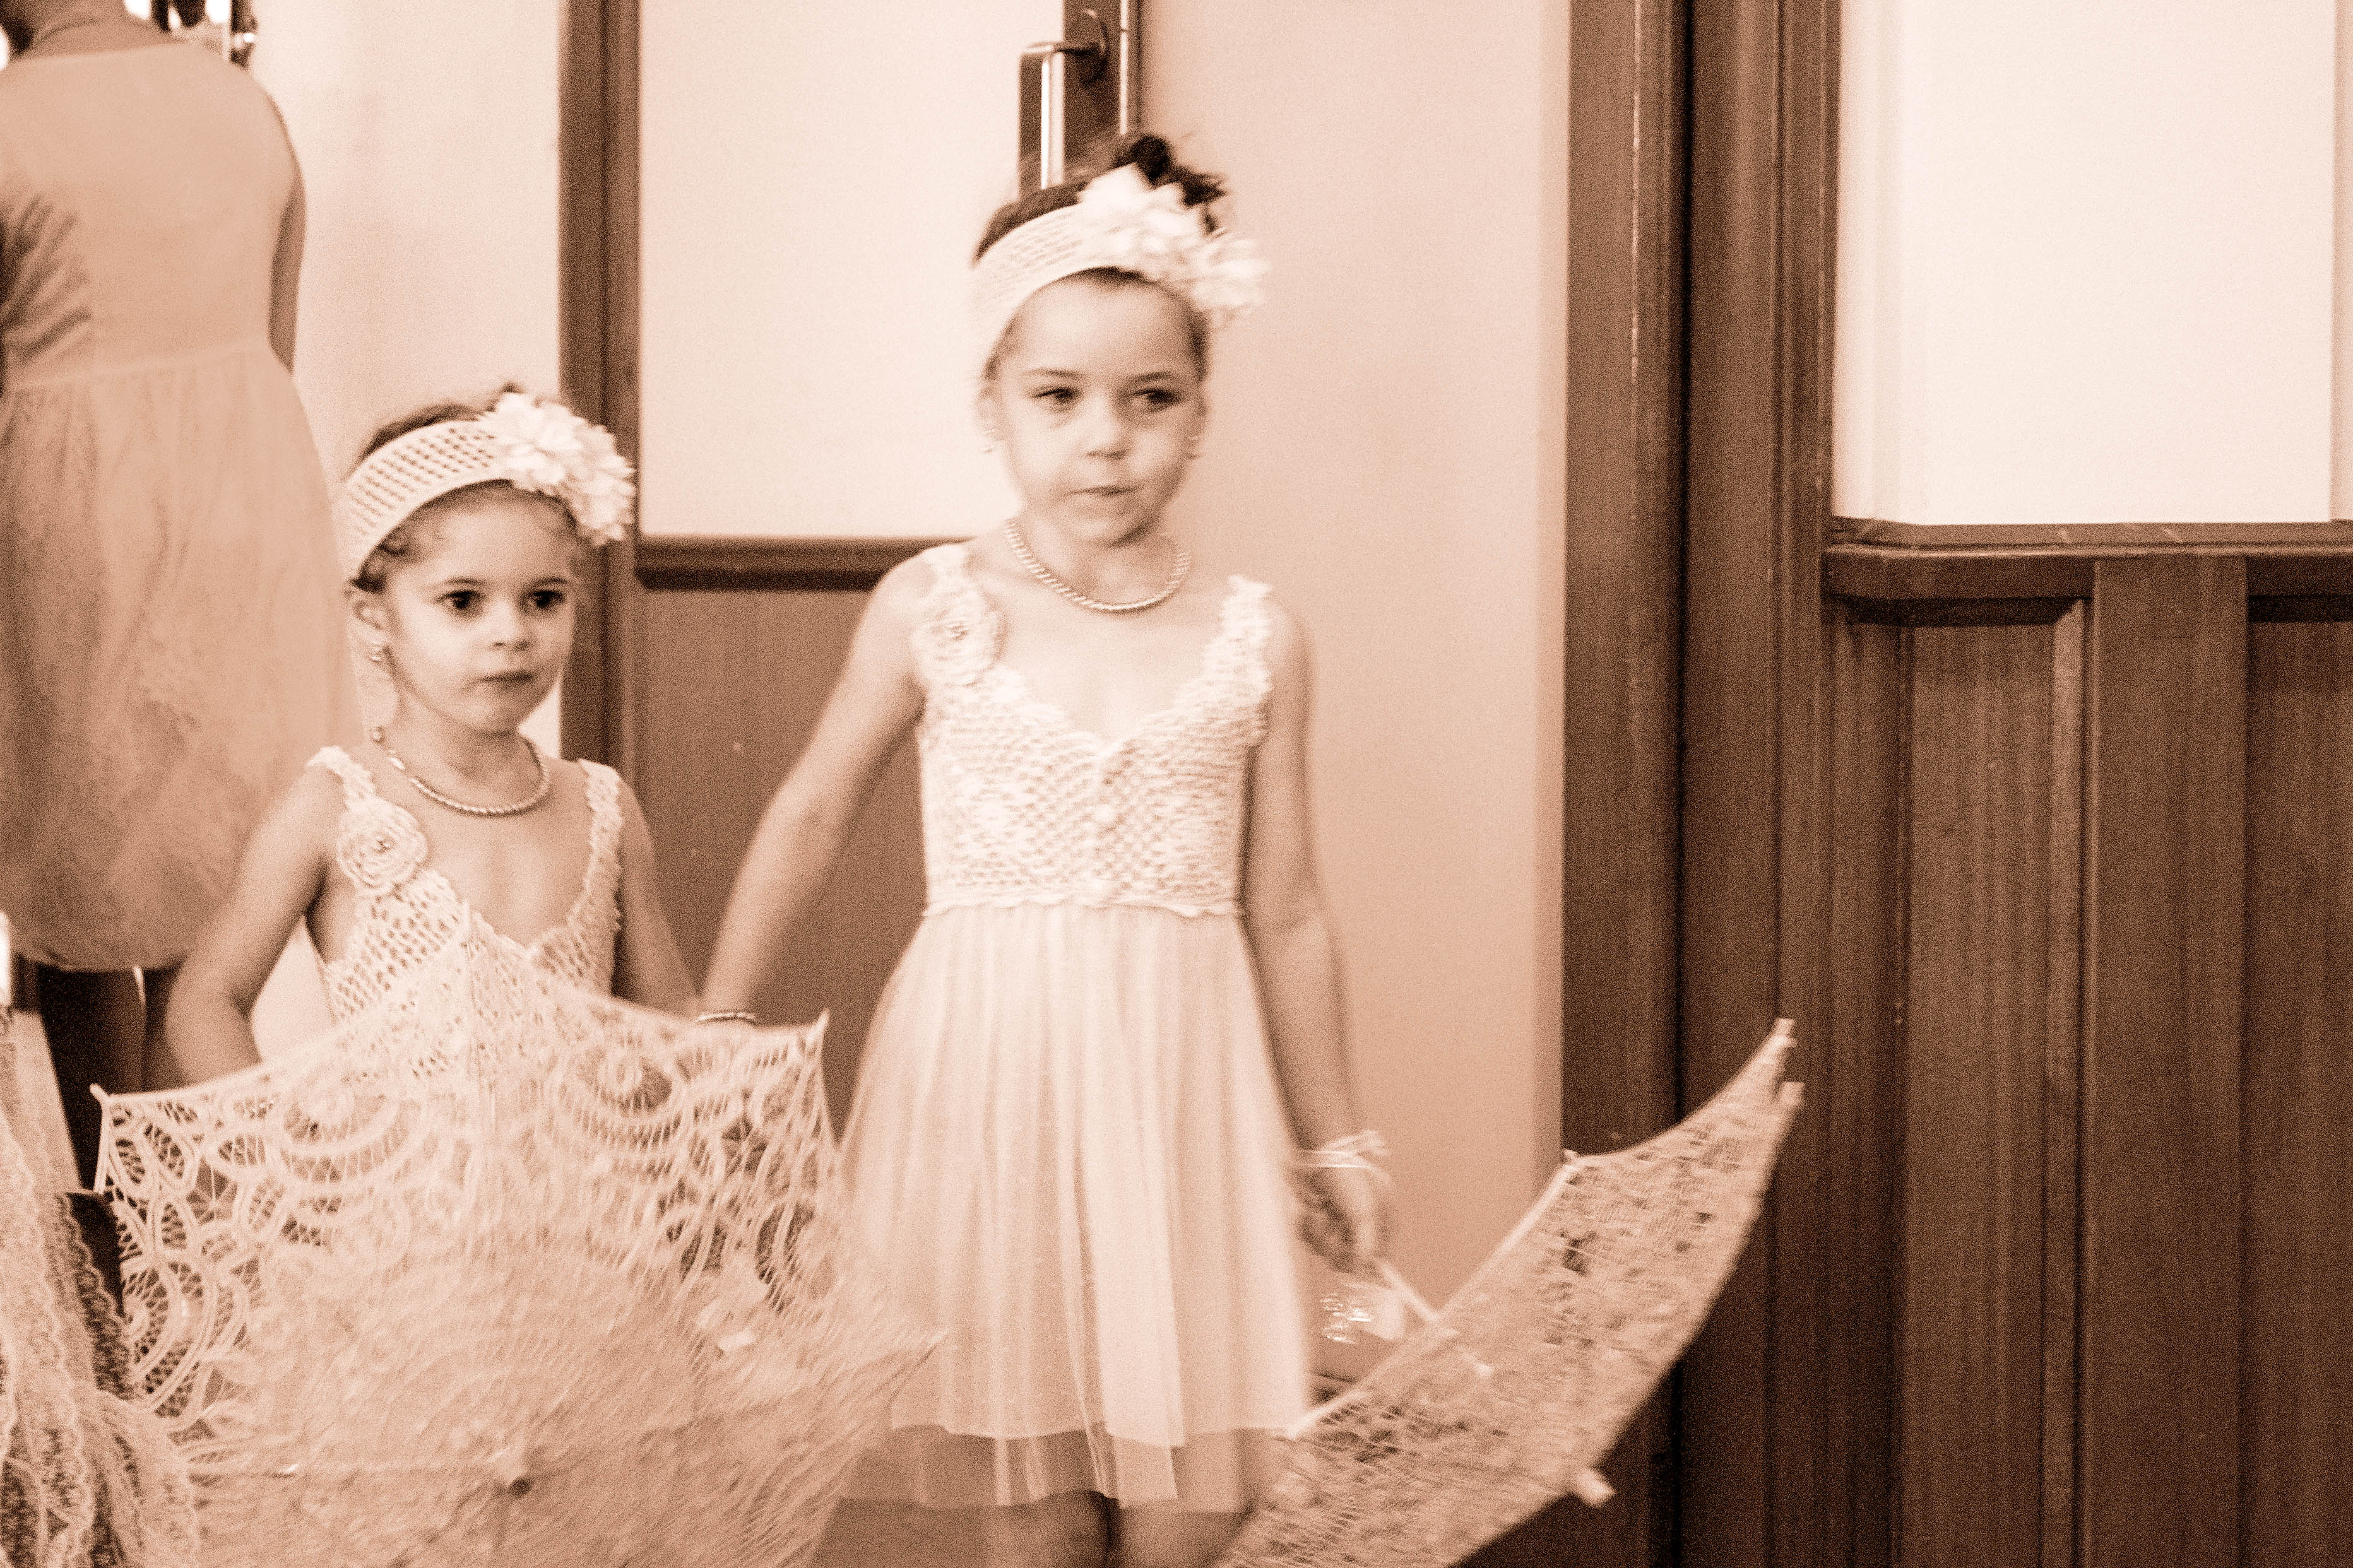
person, woman, cute, wedding, wedding dress, bride, ceremony, dress, adorable, gown, bridesmaid, flowergirls, bridal clothing